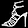
Label: Sandal